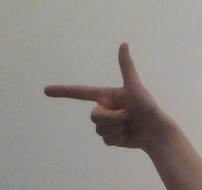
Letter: yaa